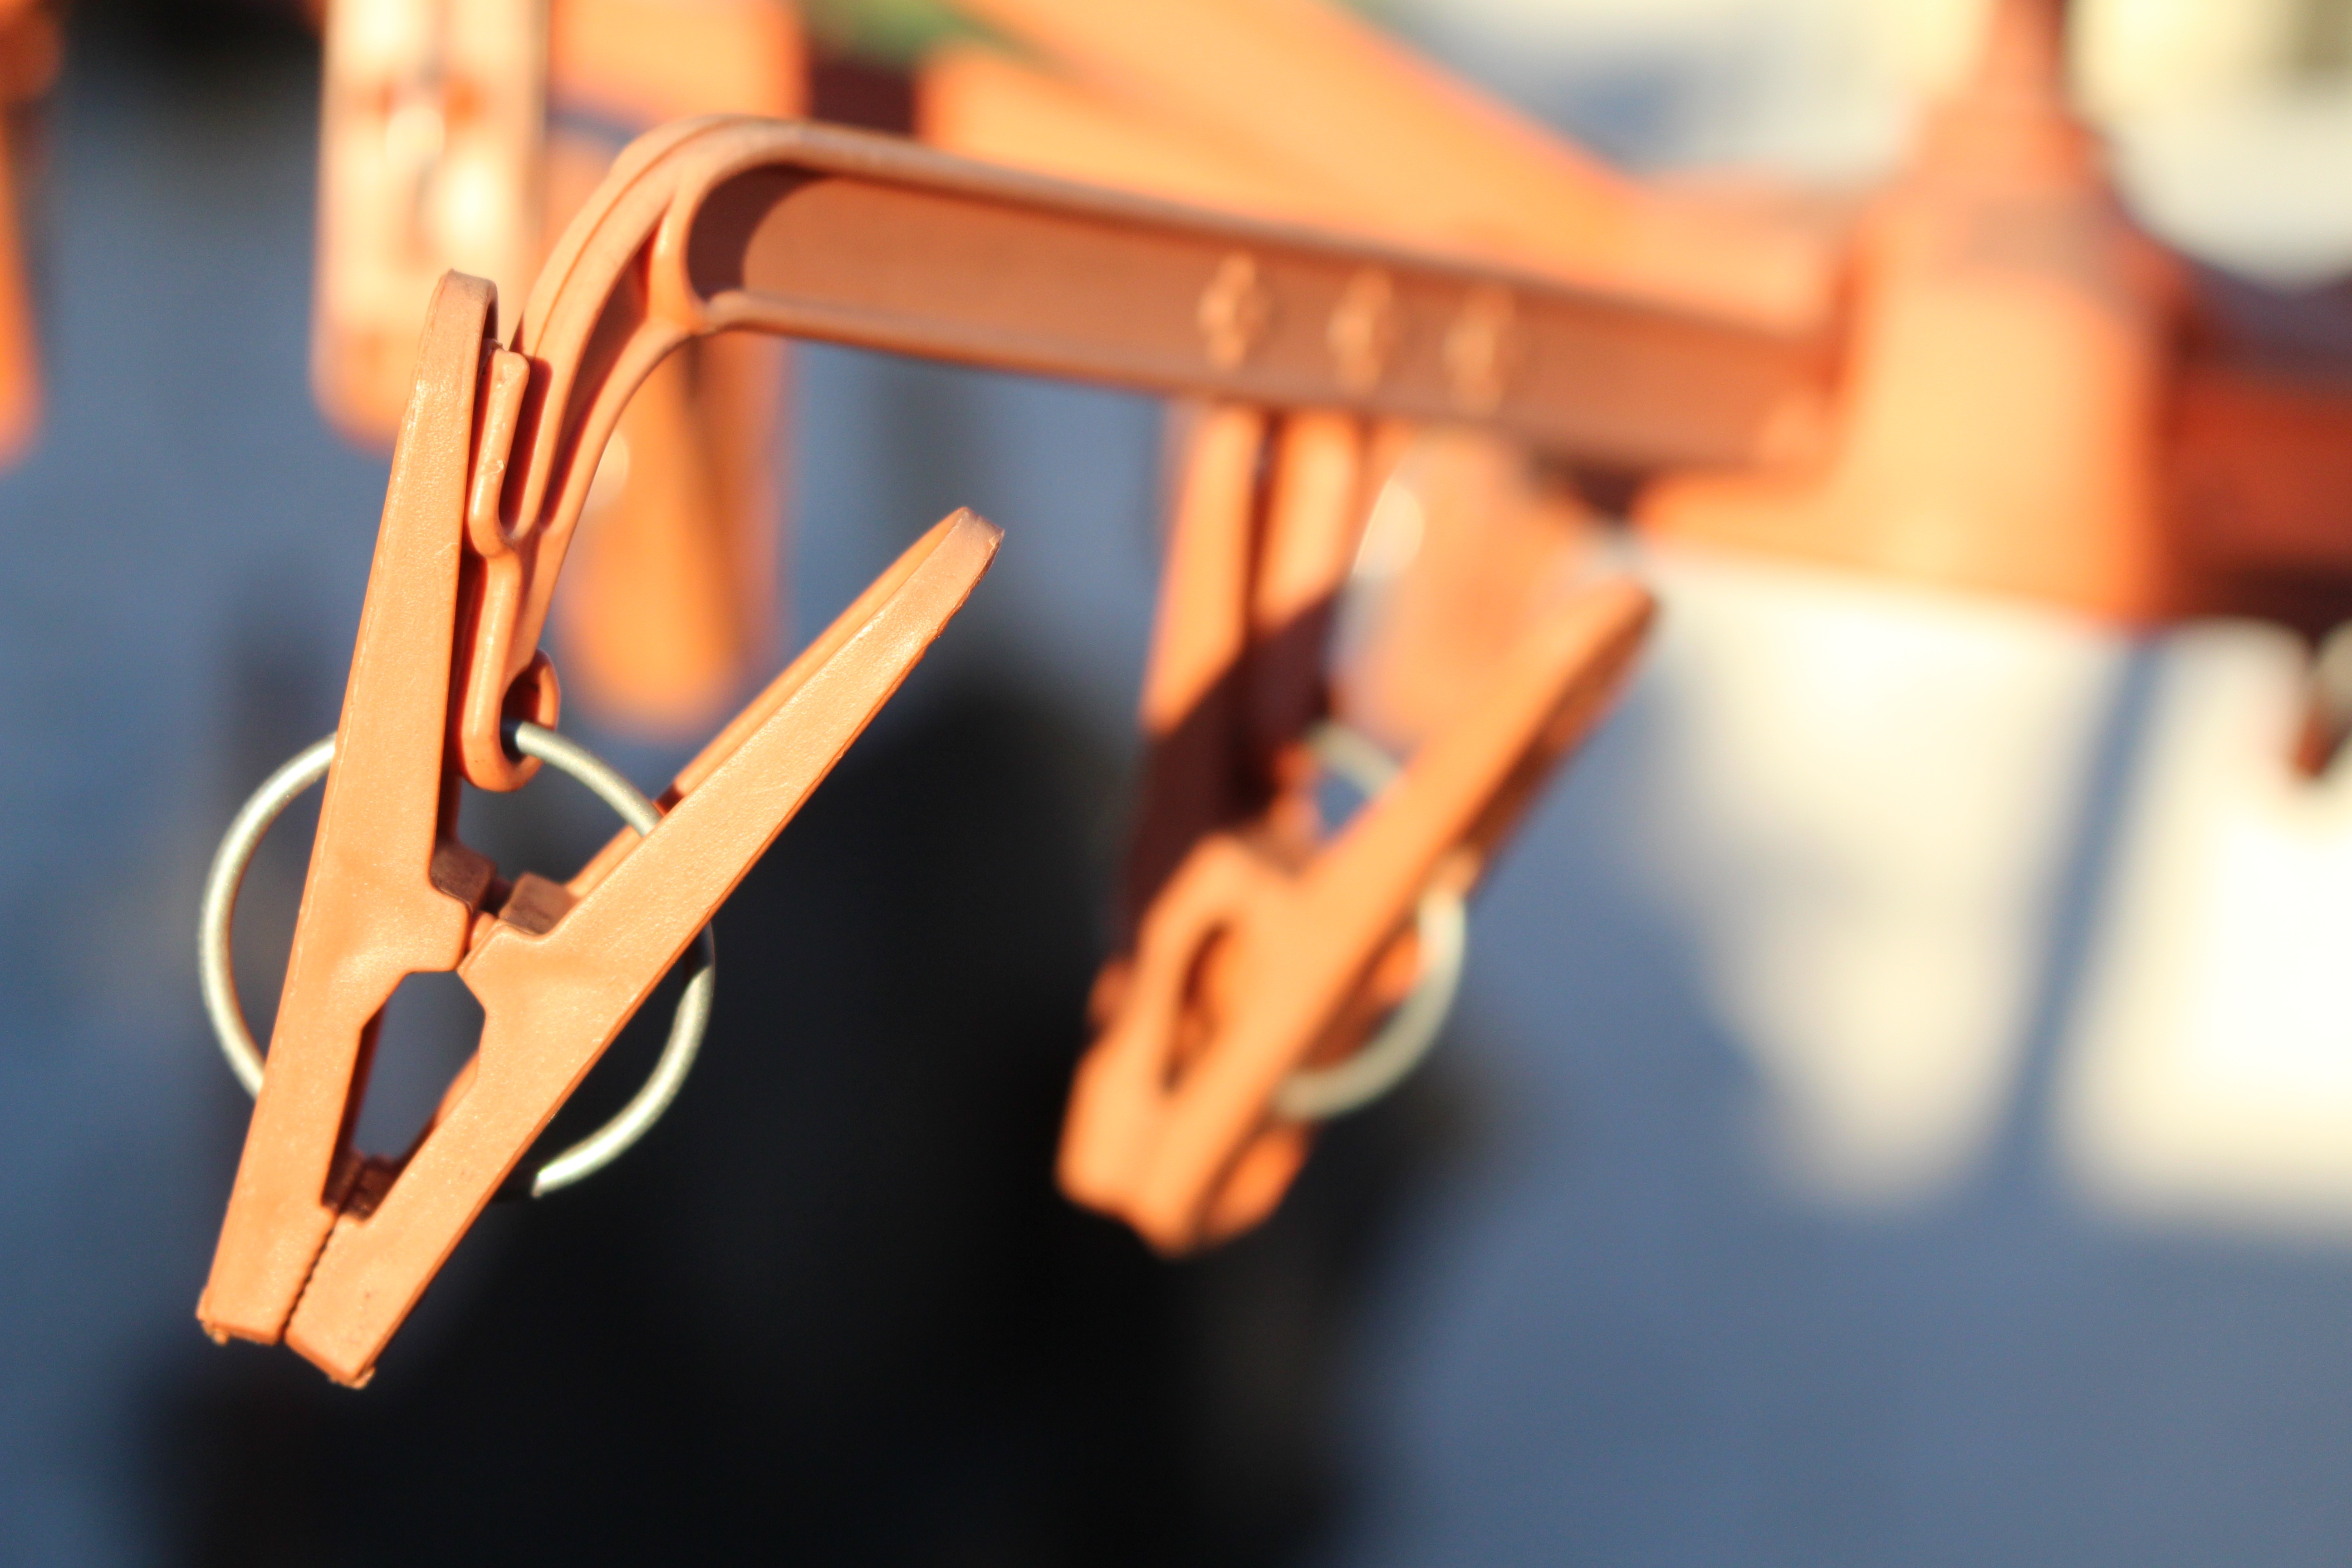
hand, number, hanger, color, close up, glasses, clothes, clip